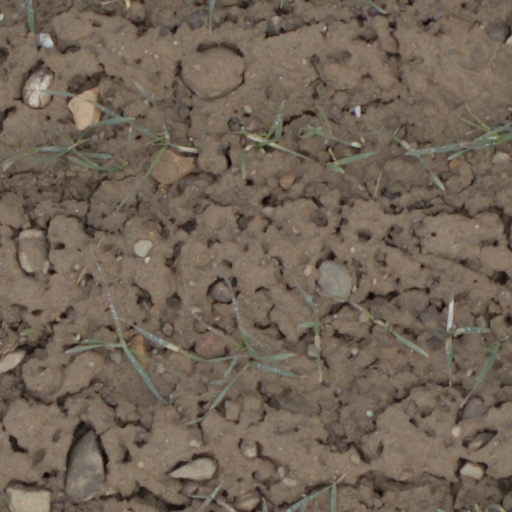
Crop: wheat